Victor H. Blanc

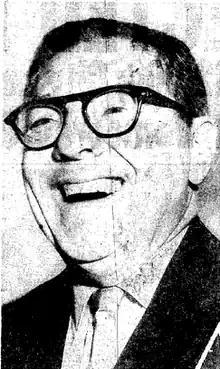
Blanc in 1955

Victor Hugo Blanc (August 31, 1897 – December 16, 1968) was a Democratic lawyer and politician from Philadelphia.